Yacov Bengo

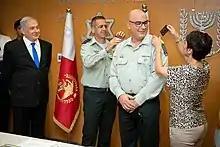
Bengo receiving the rank of Major General from Aviv Kochavi, with his wife at his side. September 2019

In 2019 Bengo co-Published a book called "Operational Focus: an Approach to Describe, Plan, and Manage in Contemporary Military Operations" with Matania Tzachi, which presents a force application and build-up model in the strategic level. The book followed a series of articles he penned a couple years earlier.